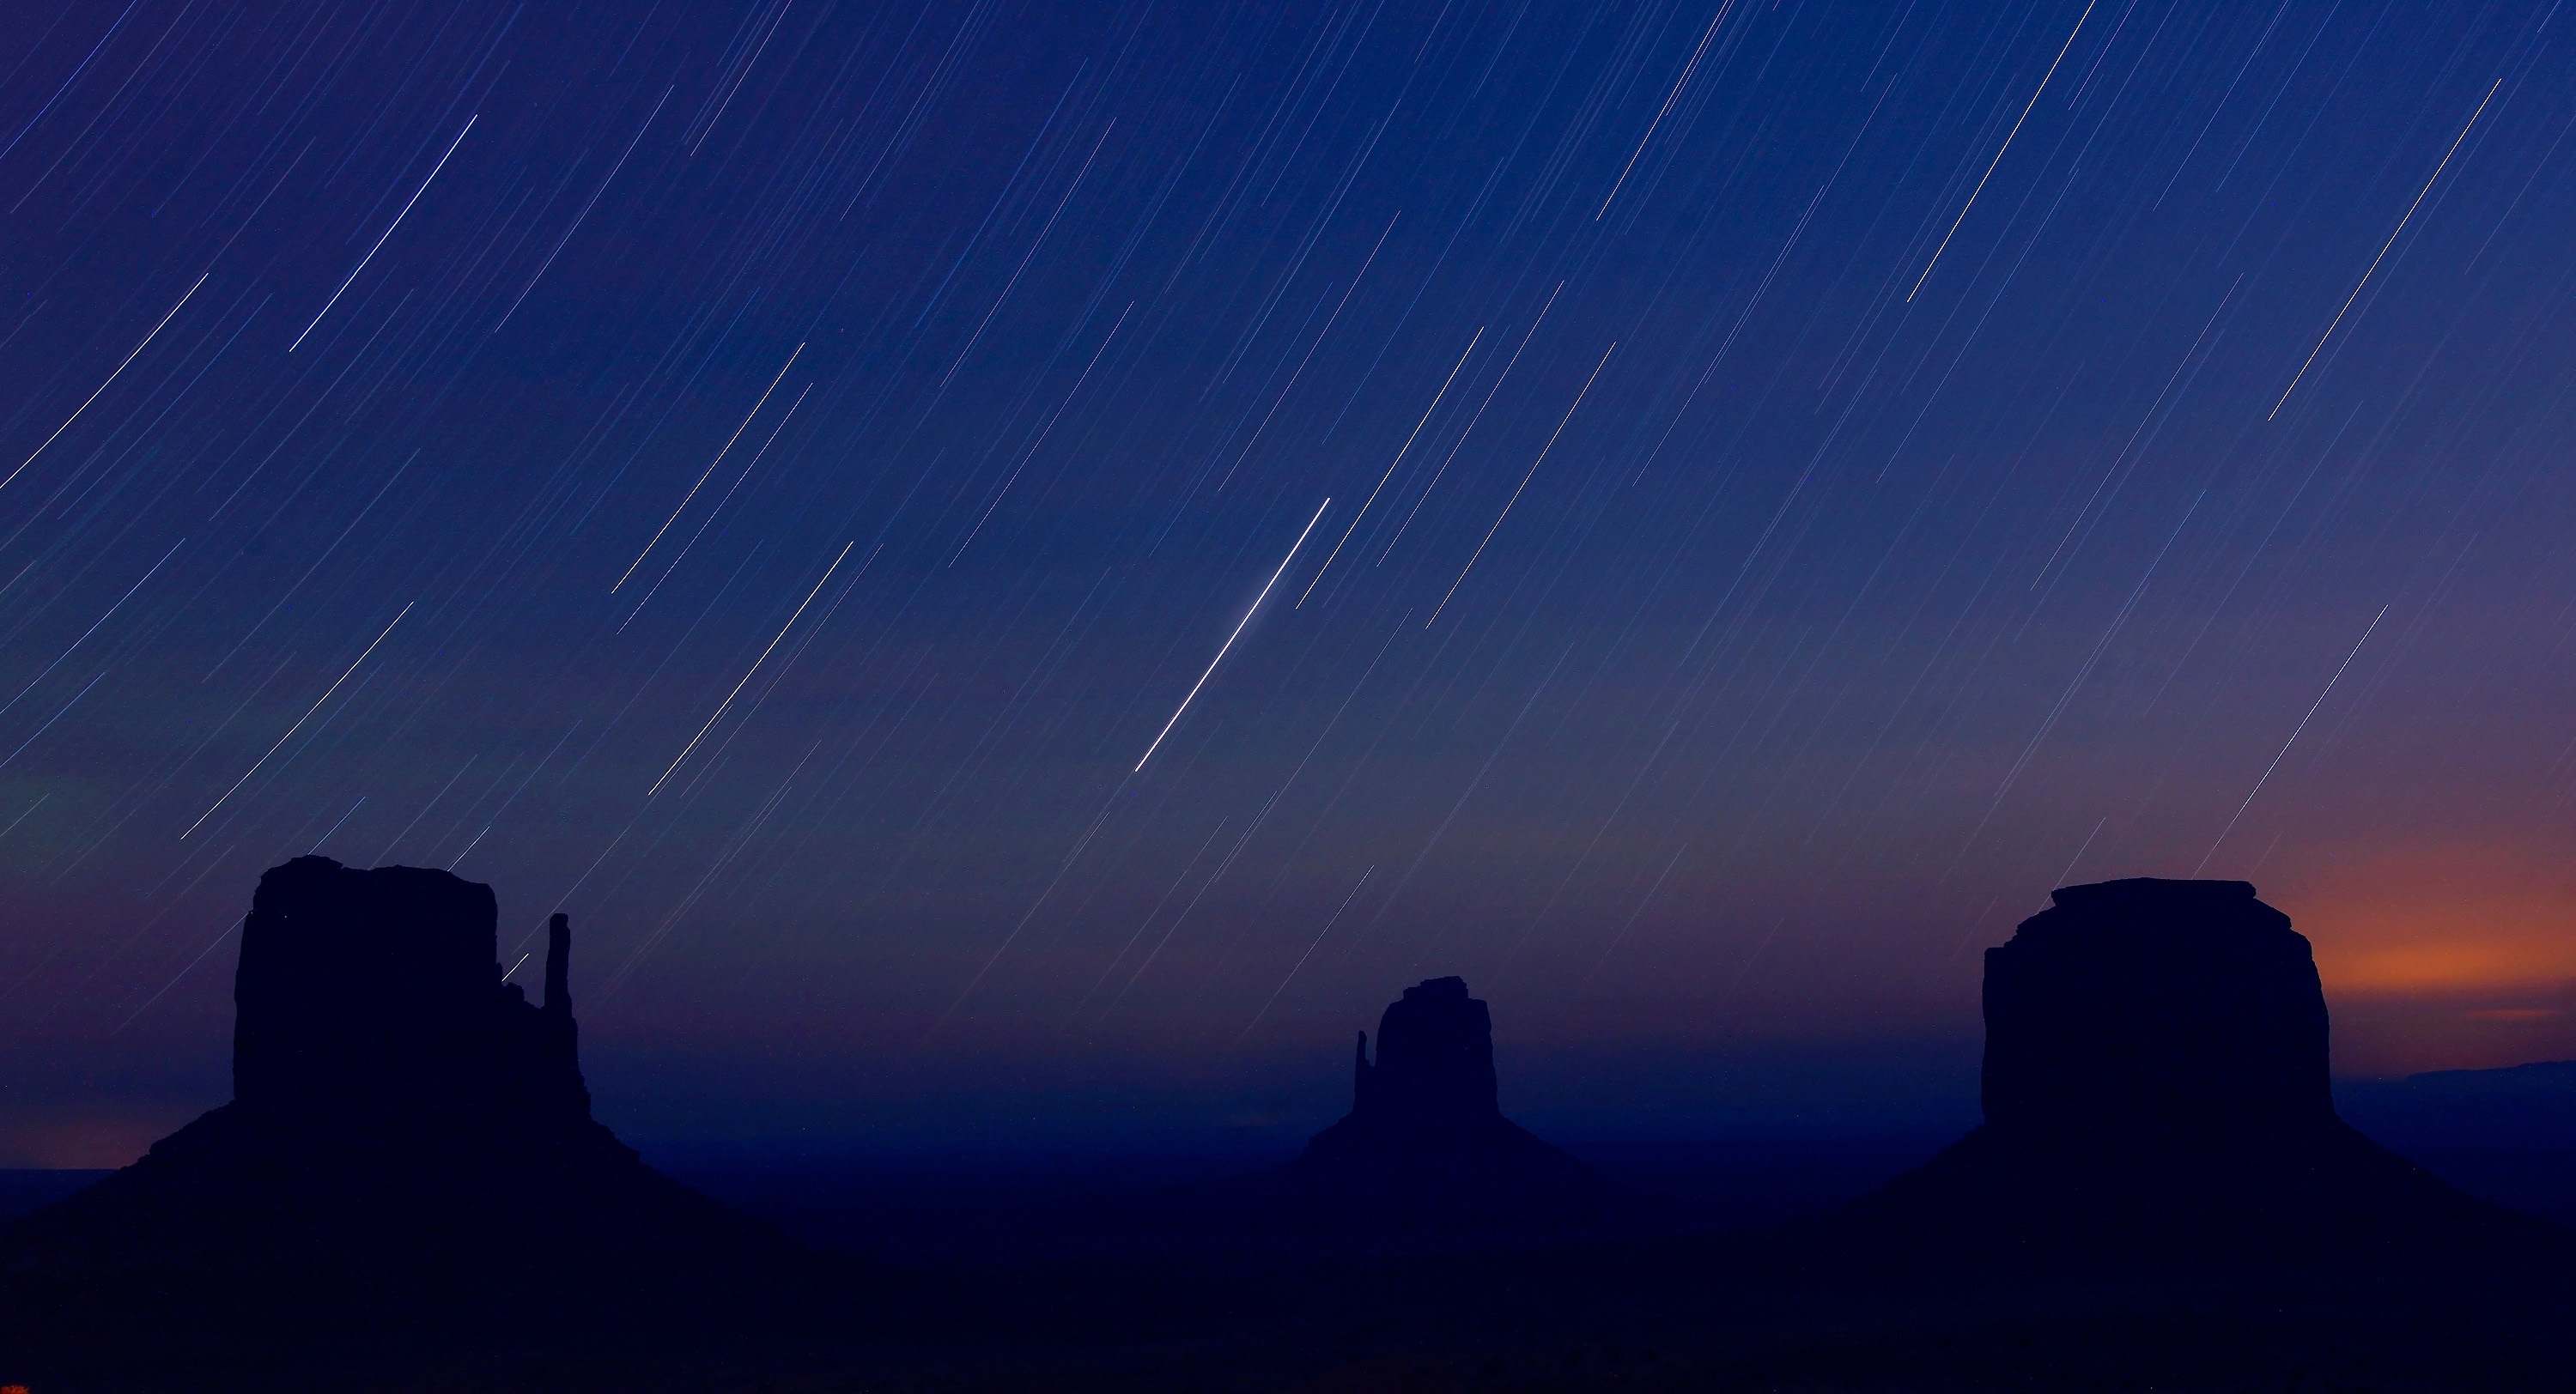
horizon, sky, sunrise, night, star, dawn, atmosphere, dusk, evening, darkness, moon, moonlight, arizona, astronomy, startrails, afterglow, monument valley, astronomical object, atmosphere of earth